Iðunn

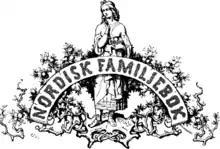
The logo of the first edition (1876) of the Swedish Encyclopedia features a depiction of Iðunn

Iðunn has been the subject of a number of artistic depictions. These depictions include "Idun" (statue, 1821) by H. E. Freund, "Idun" (statue, 1843) and (plaster statue, 1856) by C. G. Qvarnström, (1846) by Nils Blommér, by C. Hansen (resulting in an 1862 woodcut modeled on the painting by C. Hammer), (drawing, 1882) by K. Ehrenberg, "Idun and the Apples" (1890) by J. Doyle Penrose, "Brita as Iduna" (1901) by Carl Larsson, (1911) by John Bauer, "Idun" (watercolor, 1905) by B. E. Ward, and "Idun" (1901) by E. Doepler.